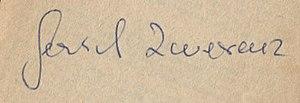
Gerhard Zwerenz est un écrivain et homme politique allemand.